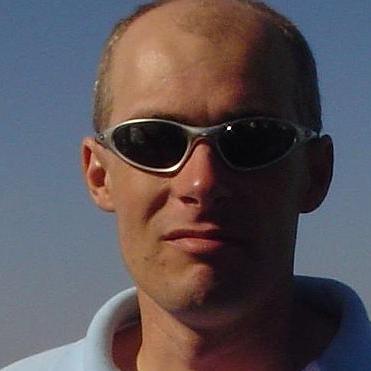
Age: 36